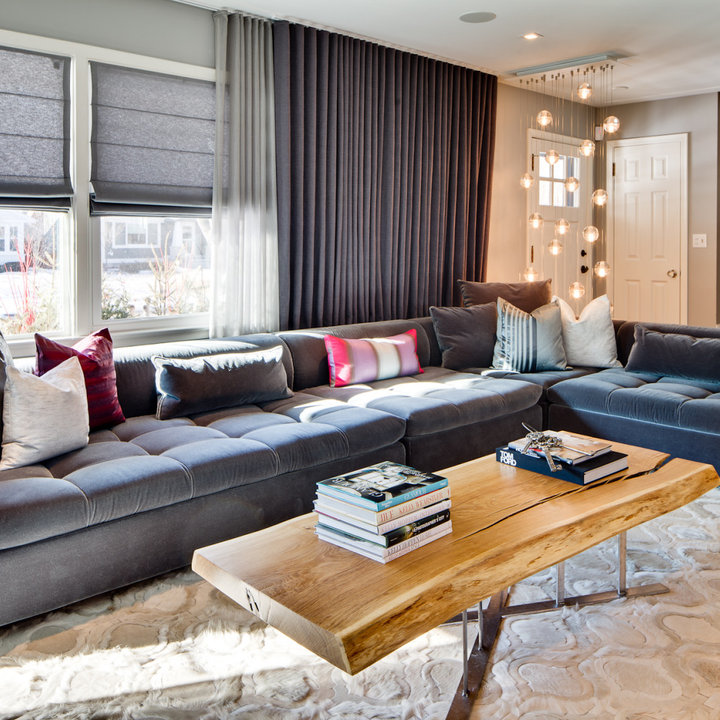
Style: Glamour